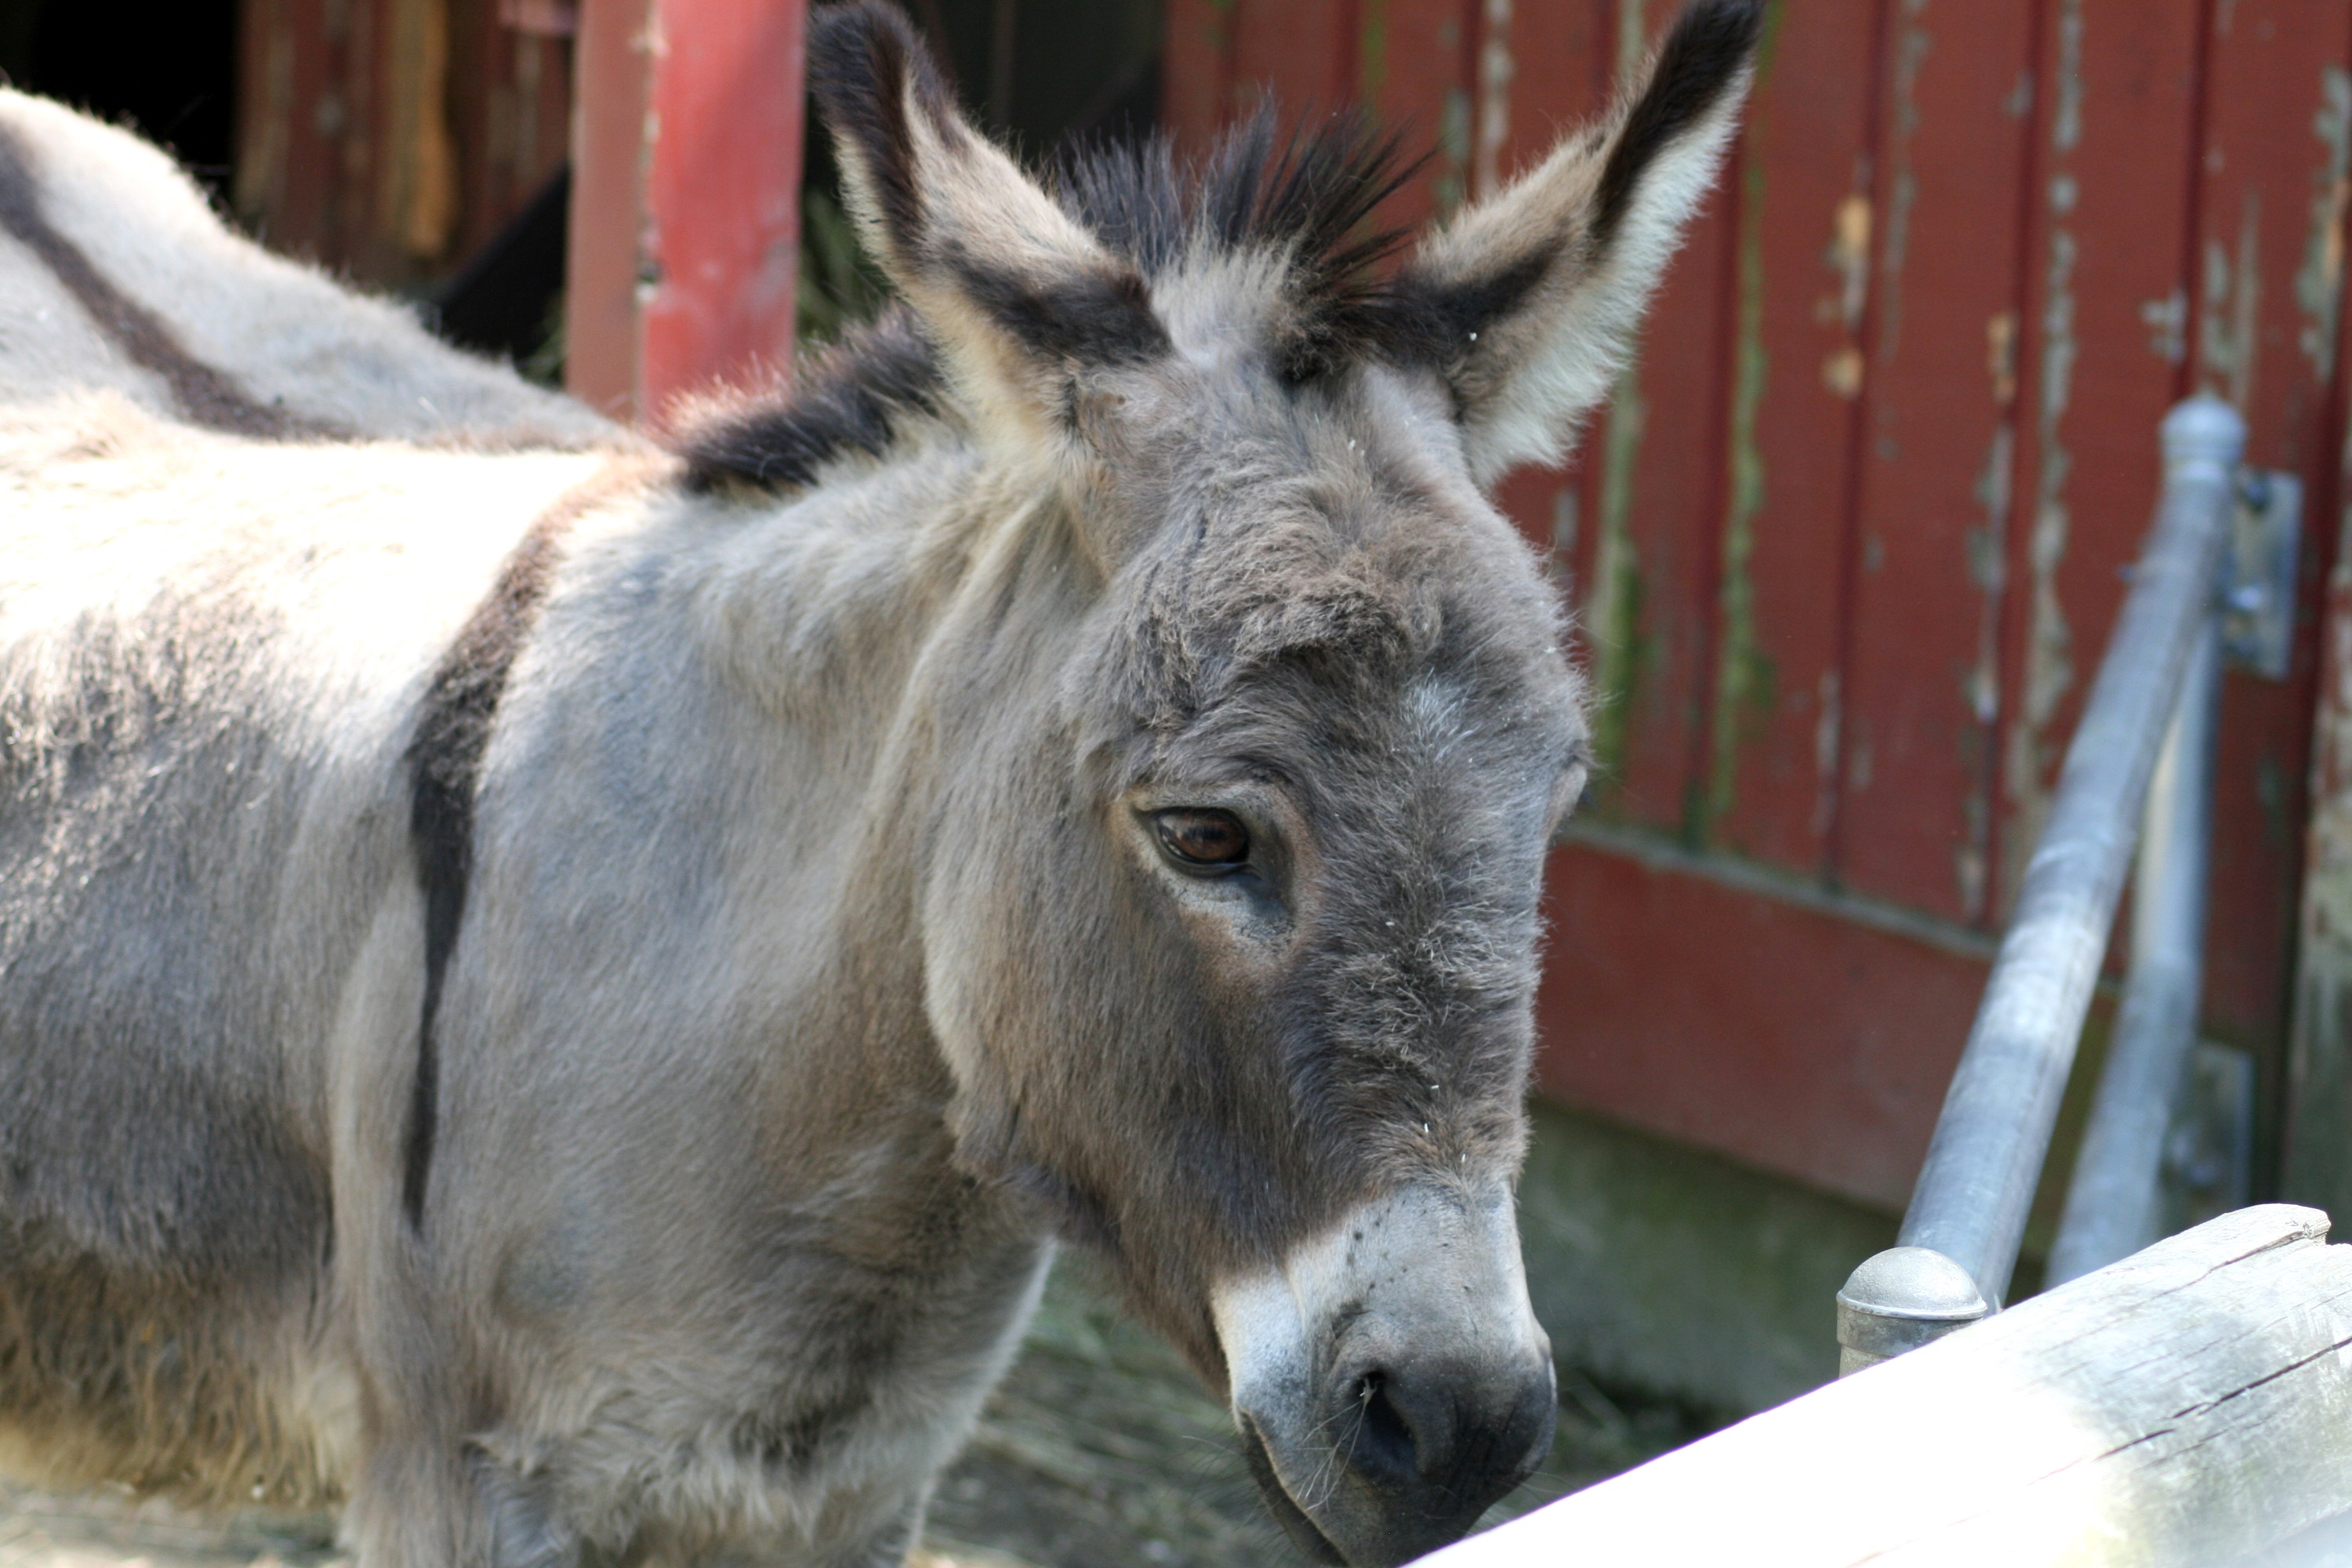
nature, animal, zoo, horse, mammal, mane, gray, fauna, donkey, ass, vertebrate, mare, burro, mule, jackass, pack animal, horse like mammal, mustang horse